San Luis Obispo, California

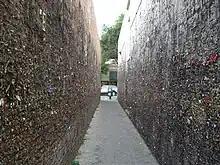
The infamous Bubblegum Alley in downtown San Luis Obispo

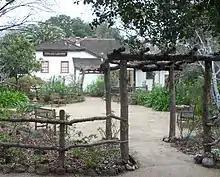
The Dallidet Adobe, built in 1856, is one of the oldest residences in town.

All public K–12 institutions in San Luis Obispo are operated by San Luis Coastal Unified School District, which contains six elementary schools, one middle school (Laguna Middle School), and one high school, San Luis Obispo High School. The district also operates several schools outside of San Luis Obispo in nearby Avila Beach, Edna Valley, Morro Bay, and Los Osos. Additionally, Mission College Preparatory Catholic High School and Old Mission School (est. 1876 as The Academy of the Immaculate Heart of Mary) operate privately within the Diocese of Monterey.